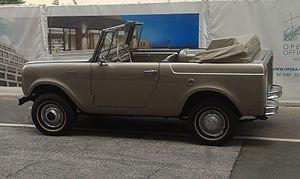
L’International Harvester Scout est un véhicule tout-terrain produit par le constructeur américain International Harvester de 1961 à 1980. Précurseur moins sophistiqué des futurs SUV, les Scout étaient des SUV ou pick-up 2 portes, habillés de carrosseries simple cabine à toit rigide ou capote, comportant aussi à l'origine un pare-brise rabattable. Fabriqué à Fort Wayne, il a été développé au départ pour concurrencer la Jeep.